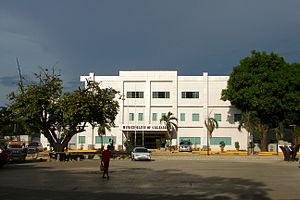
Calasiao est une municipalité de la province de Pangasinan, aux Philippines.